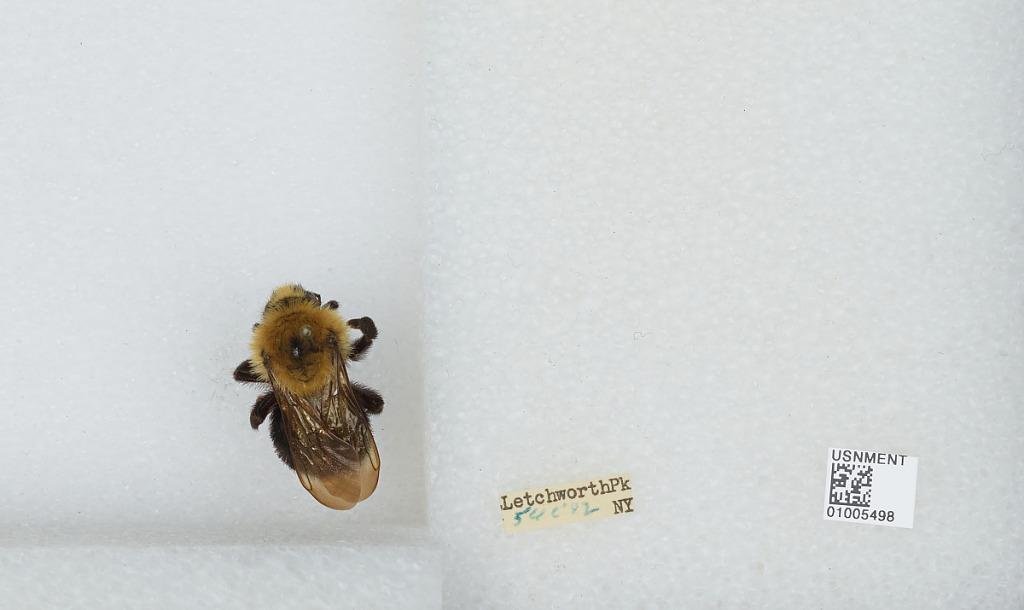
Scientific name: Bombus (Psithyrus) citrinus (Smith)
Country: United States
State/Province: New York
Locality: Letchworth State Park
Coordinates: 42.685, -77.9592